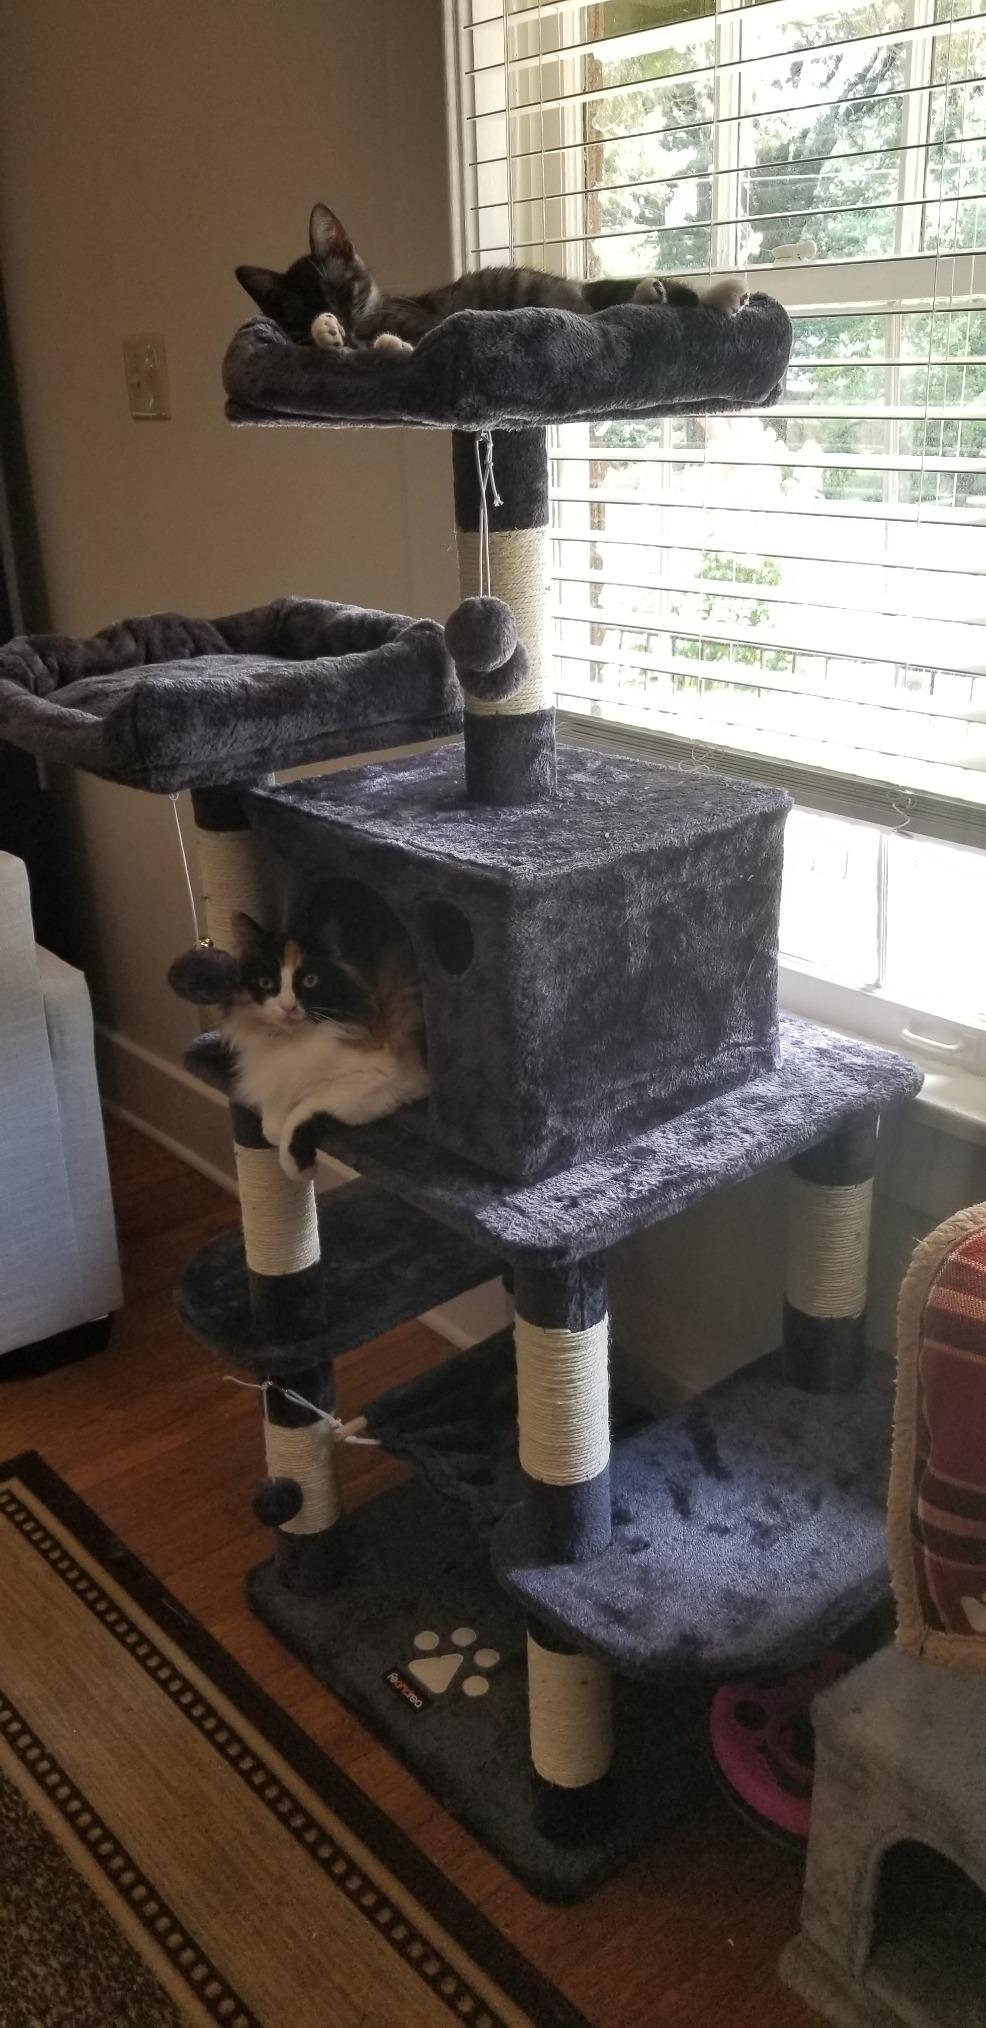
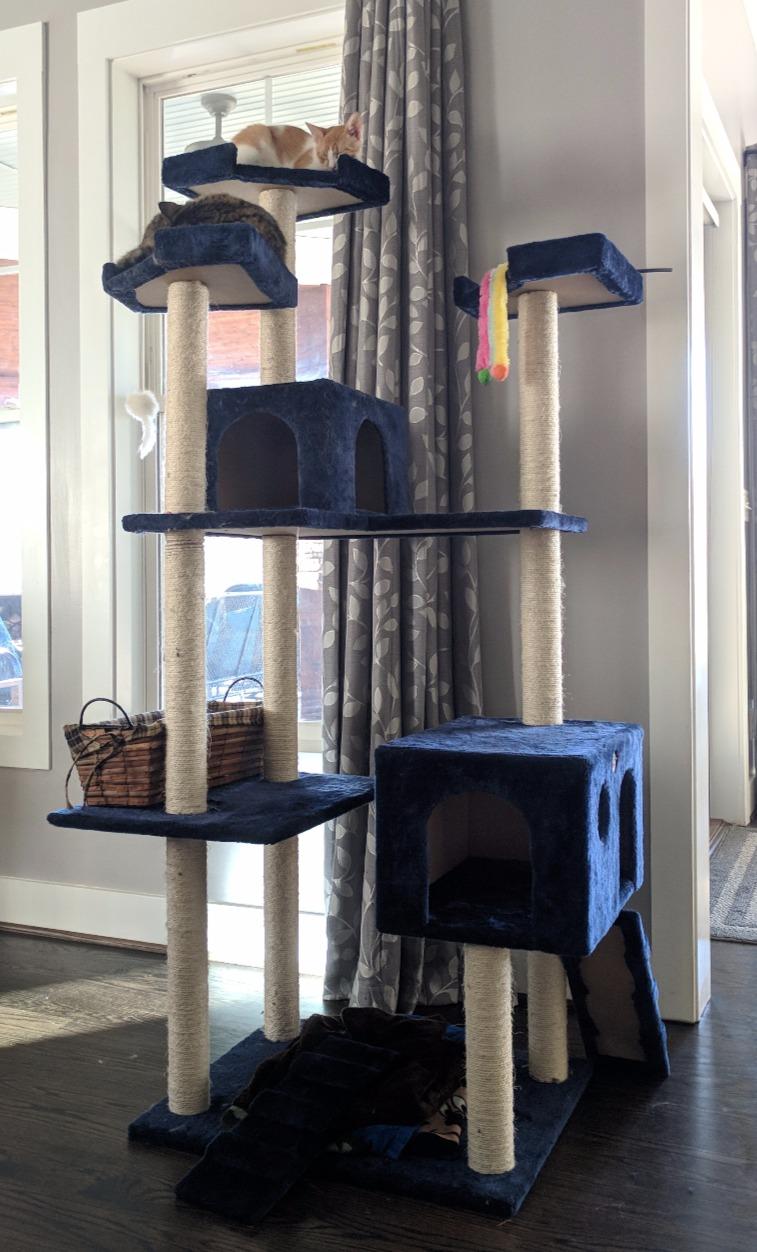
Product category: items_cat tree
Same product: no